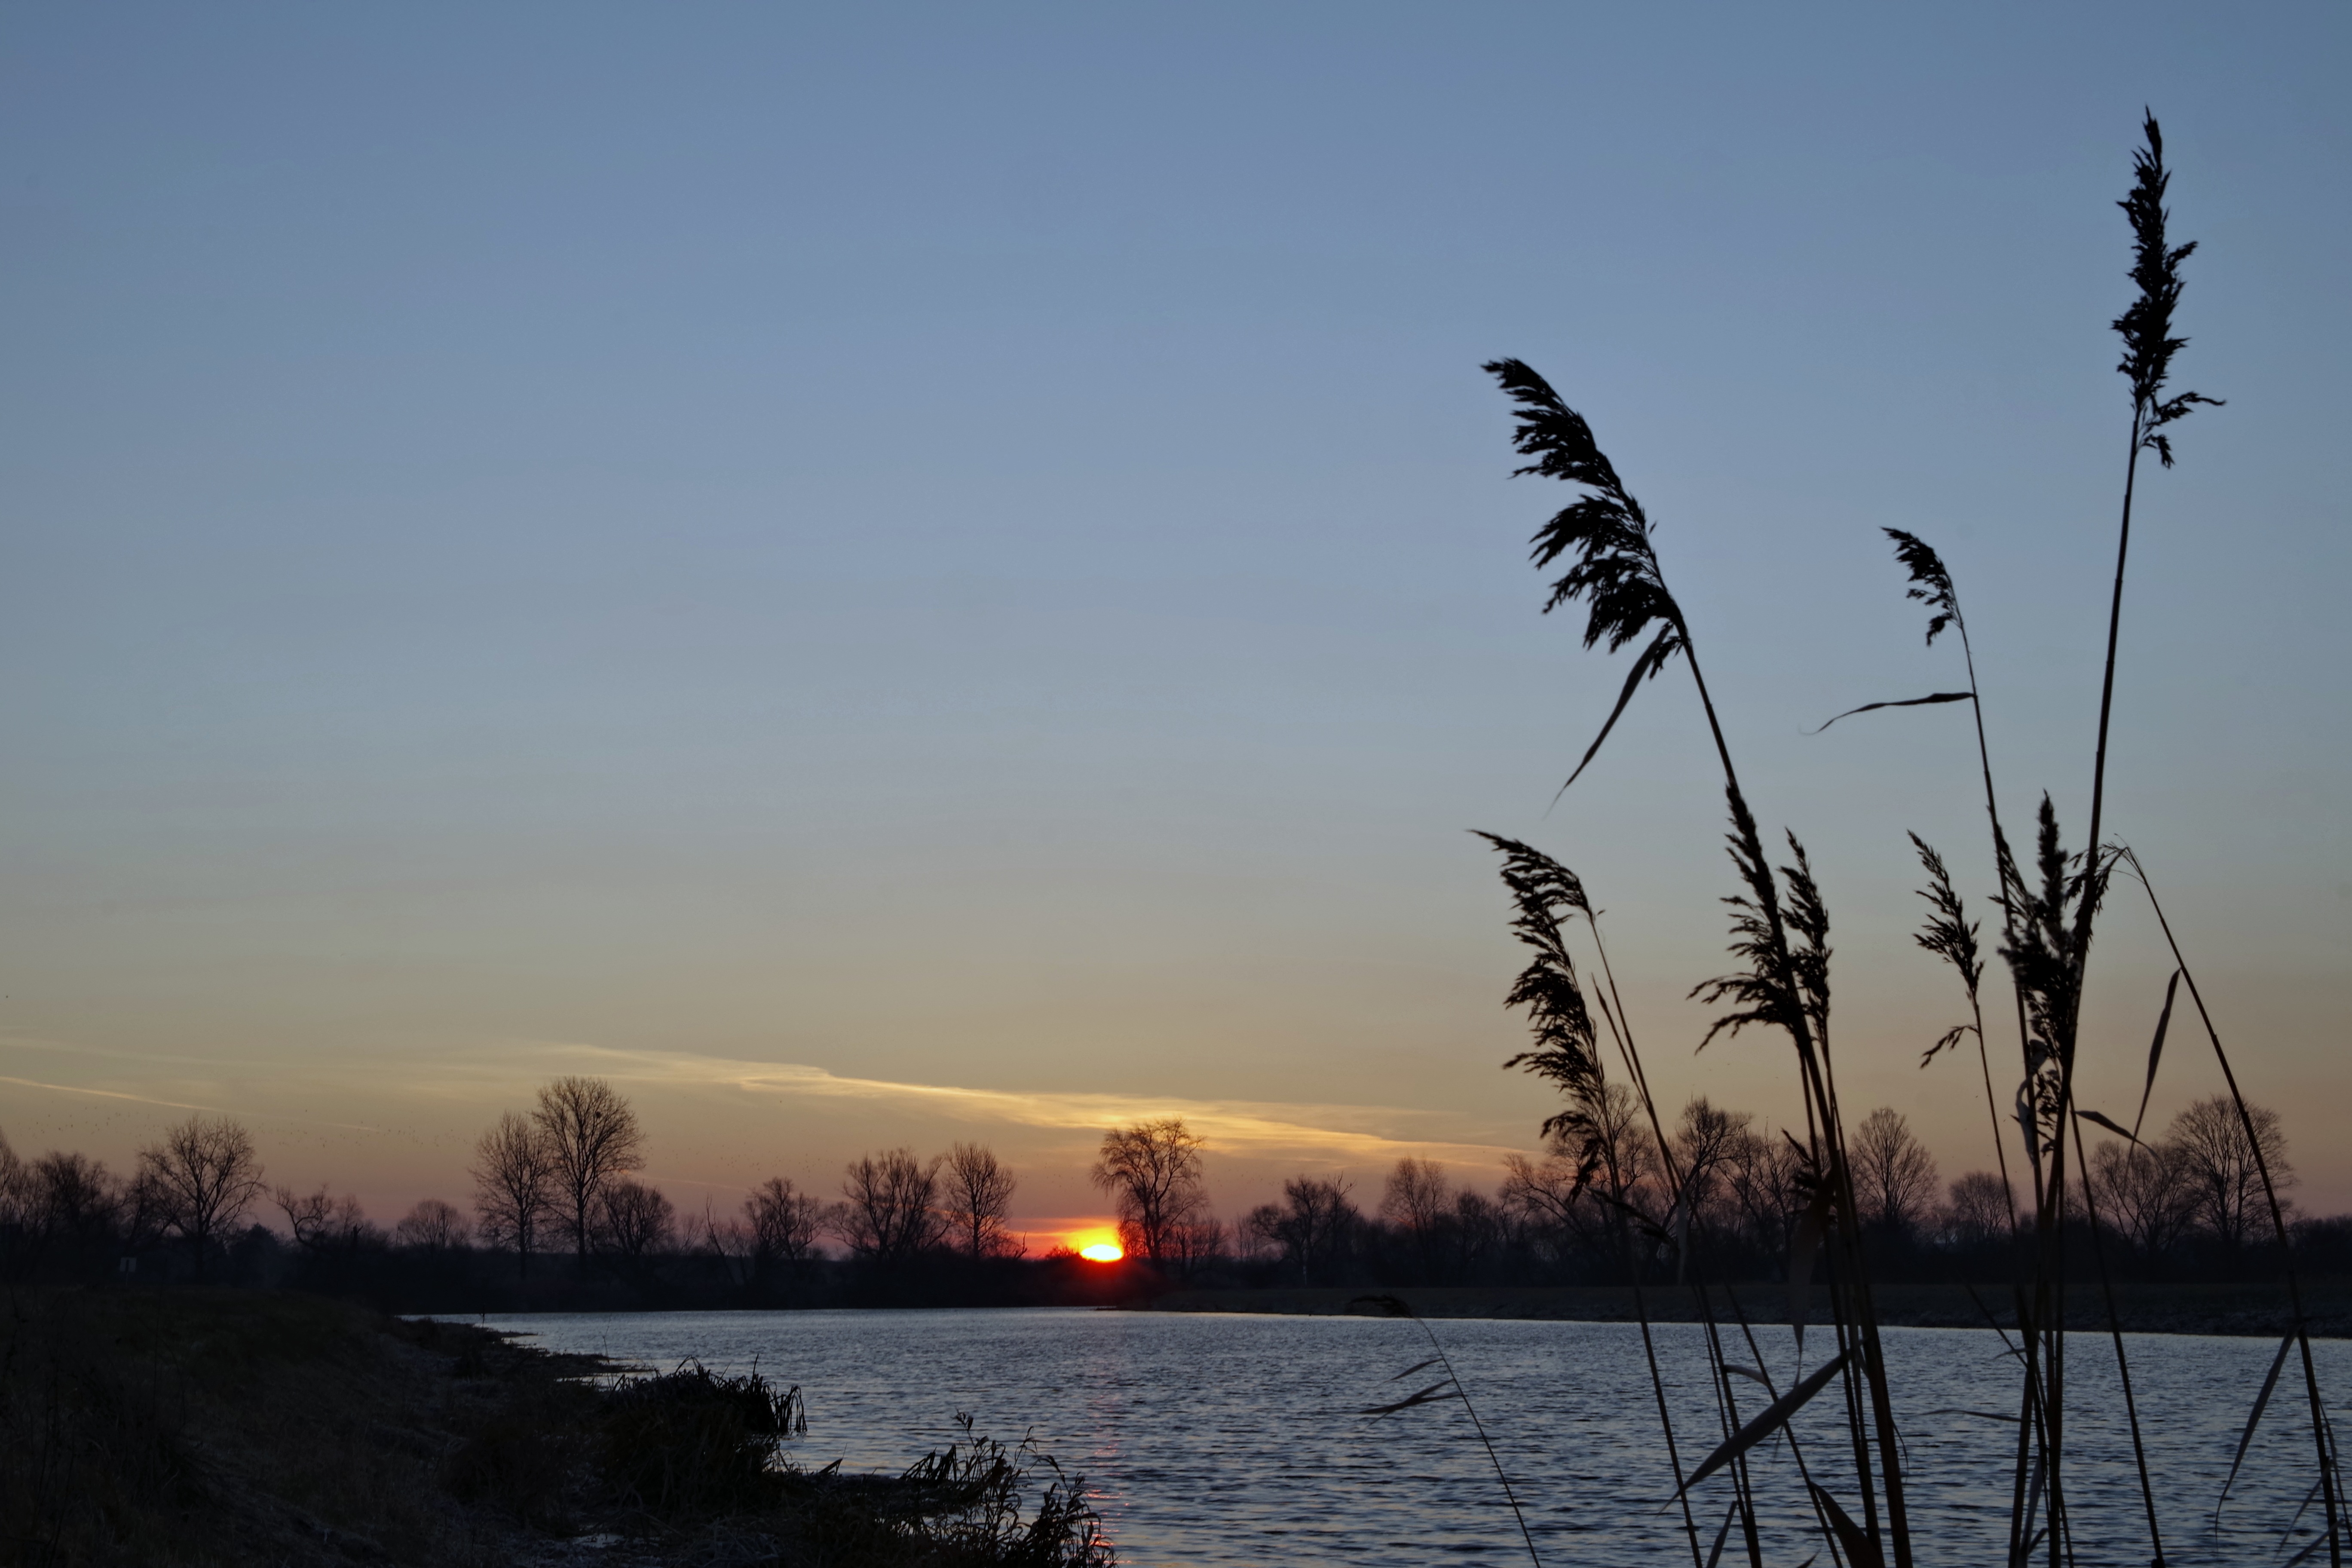
landscape, sea, tree, water, nature, grass, horizon, snow, cold, winter, cloud, sky, sunrise, sunset, morning, lake, view, frost, dawn, river, dusk, evening, reflection, frozen, season, poland, frosty, the sun, east, seasons of the year, hard rime, freezers, measles, opole, atmospheric phenomenon